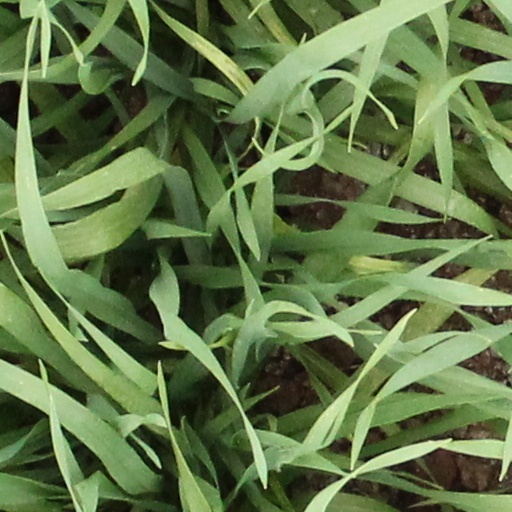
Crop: wheat